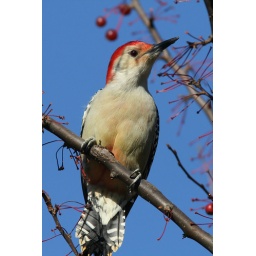
Red-bellied Woodpecker, male - finishing off the crabapples in this Zumi Crabapple tree in the Acton Arboretum - Acton, Massachusetts